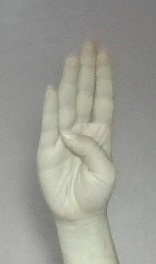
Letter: kaaf